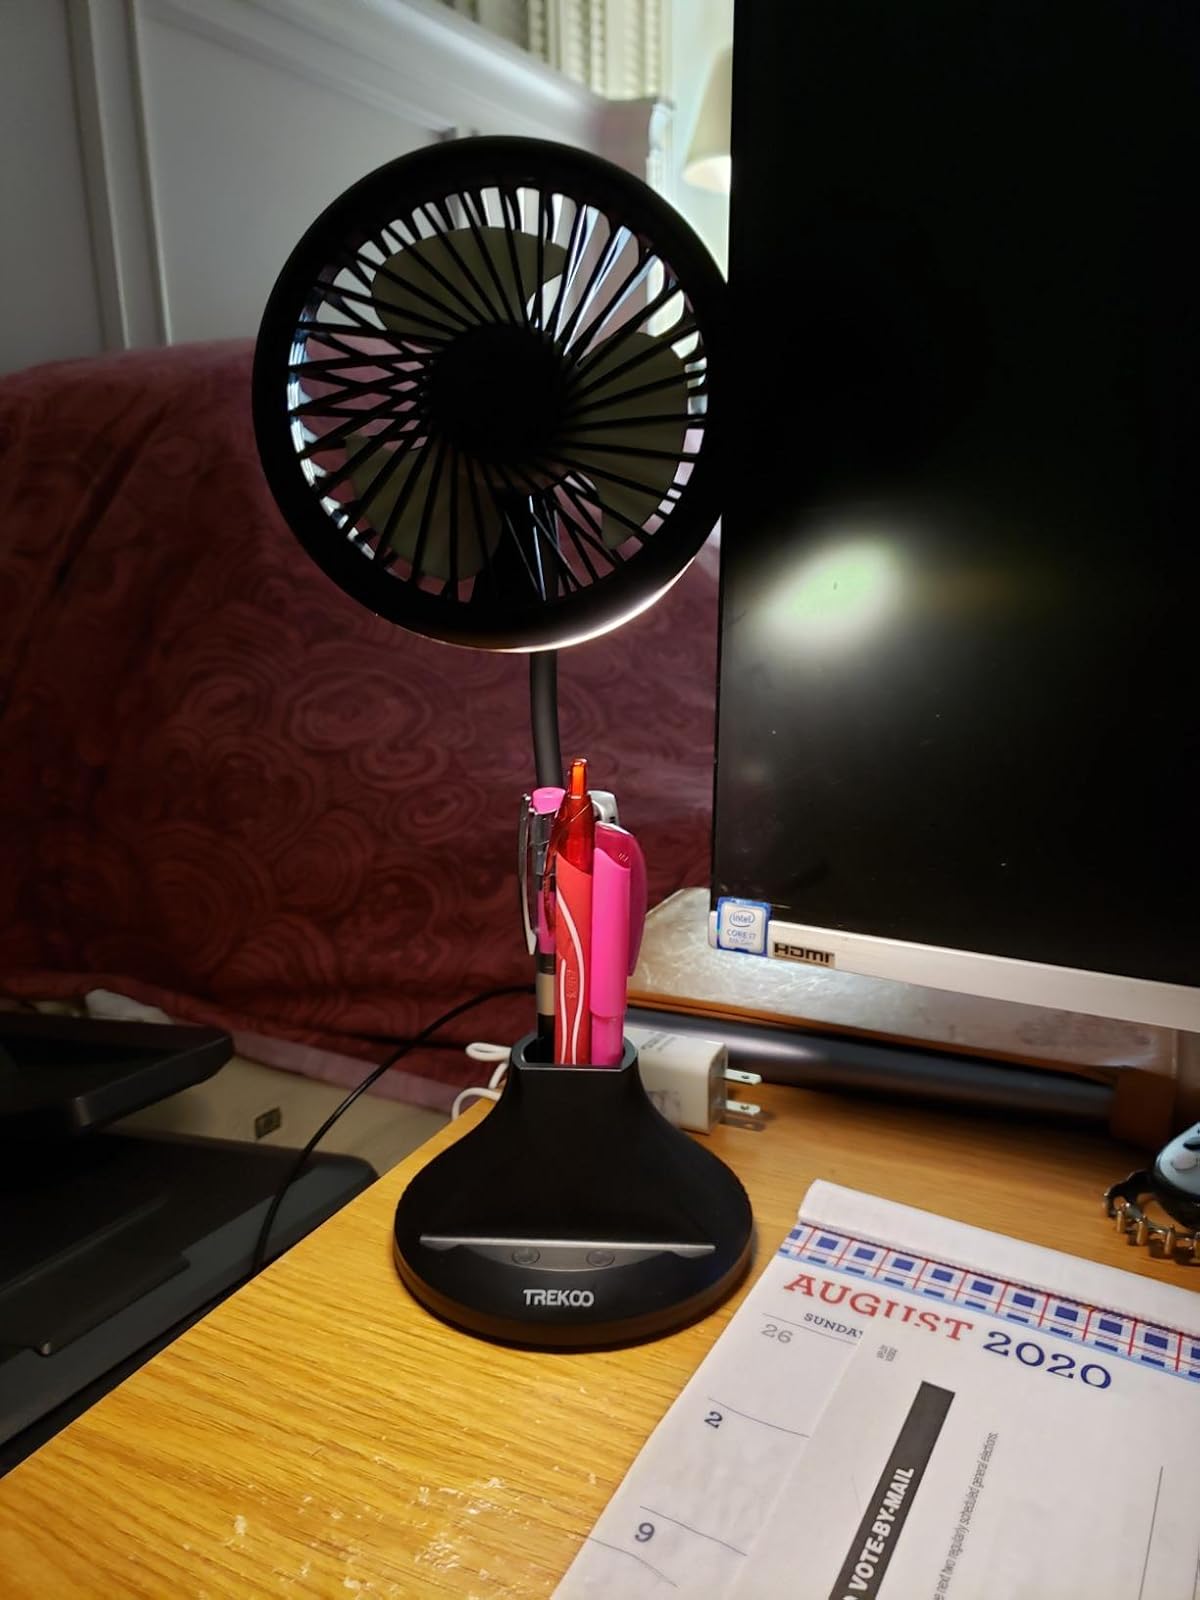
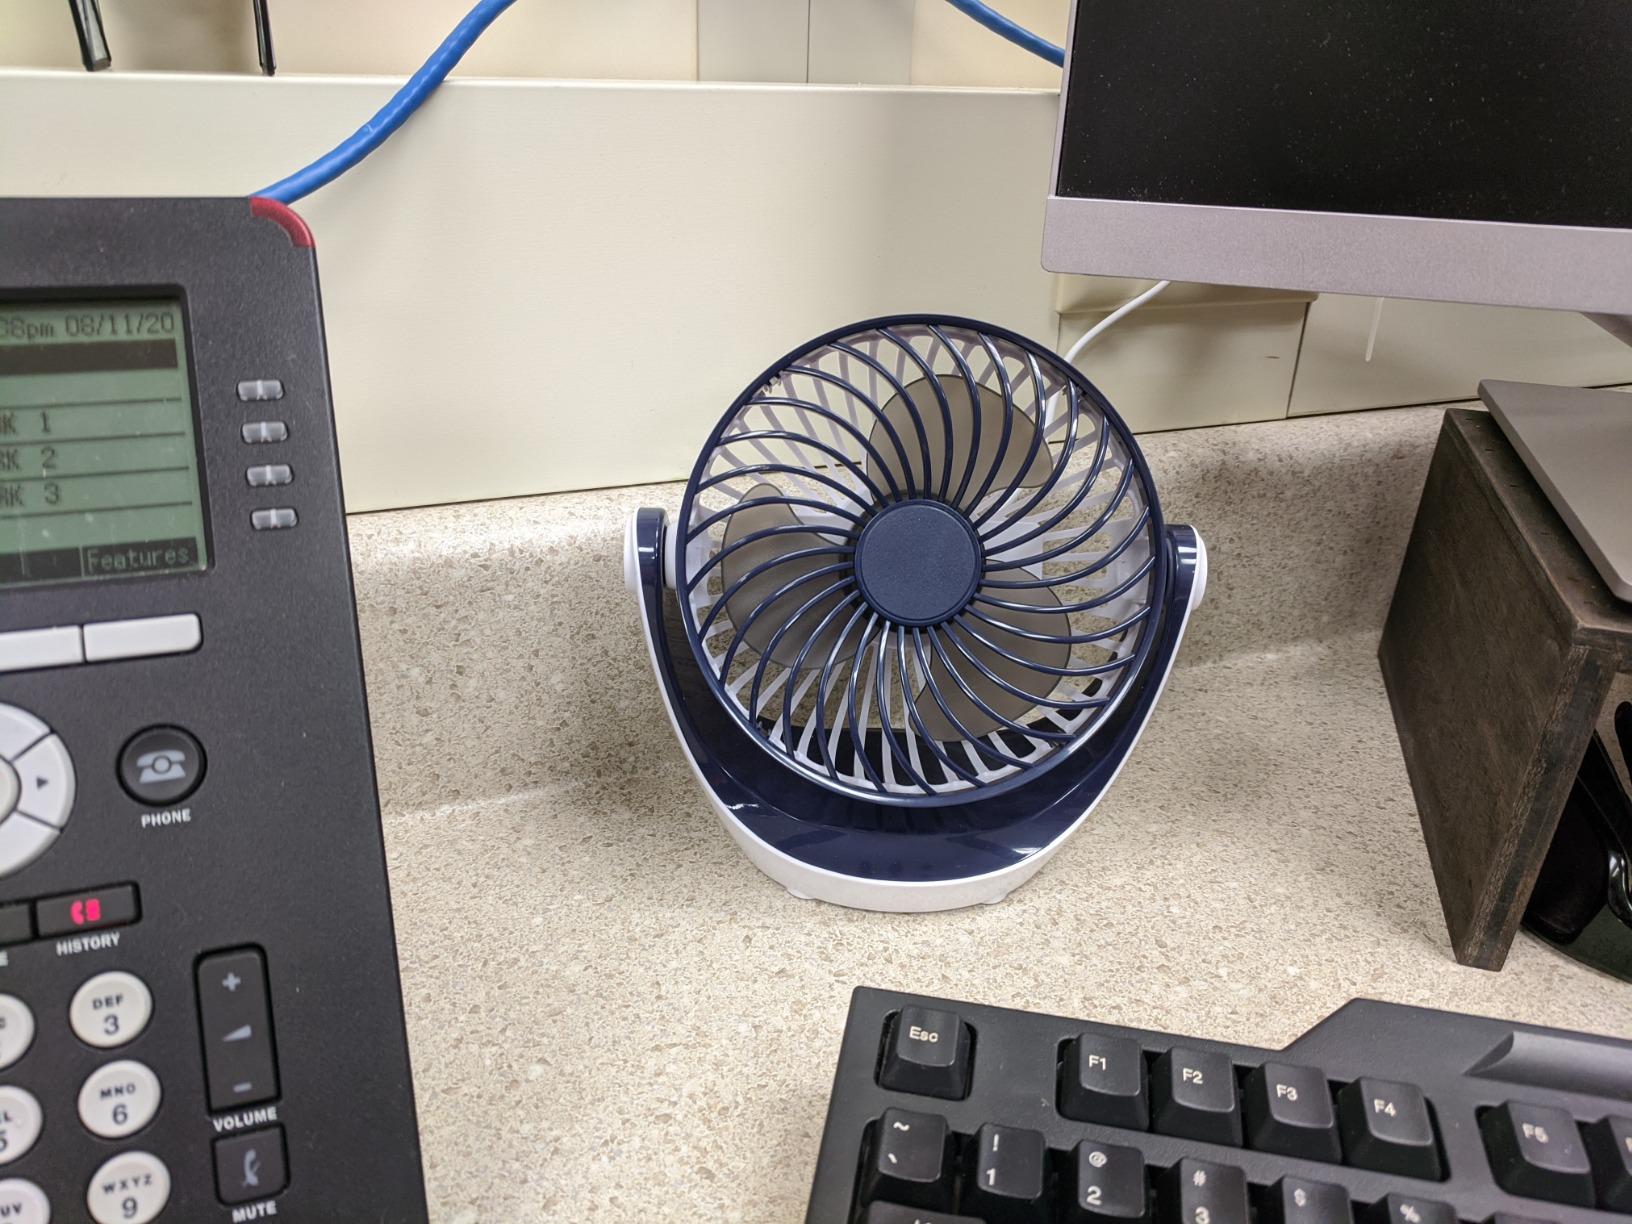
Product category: fan
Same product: no